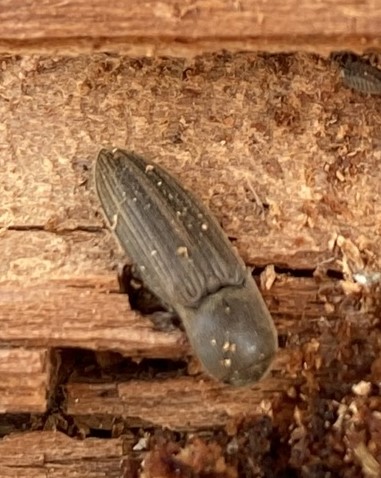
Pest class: clickbeetles_wireworms